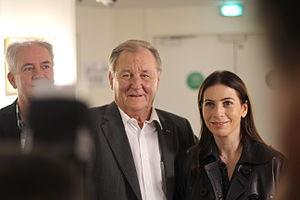
Astérix chez les Pictes est le trente-cinquième épisode de la bande dessinée Astérix, scénarisé par Jean-Yves Ferri, dessiné par Didier Conrad et publié le 24 octobre 2013. Il s'agit du premier qui ne soit pas dessiné par Albert Uderzo ; toutefois, ce dernier a pu contrôler chacune des vignettes, s'assurer de la conformité des personnages et demander des corrections s'il les jugeait nécessaires. La couverture a d'ailleurs été dessinée par Albert Uderzo et Didier Conrad : elle porte ainsi la signature de deux dessinateurs.